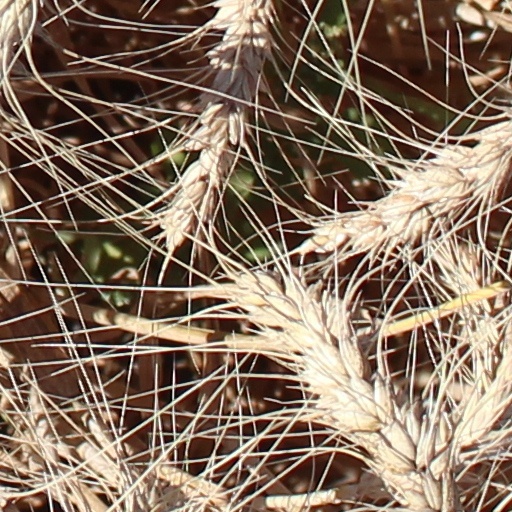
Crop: wheat